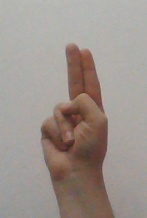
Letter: taa